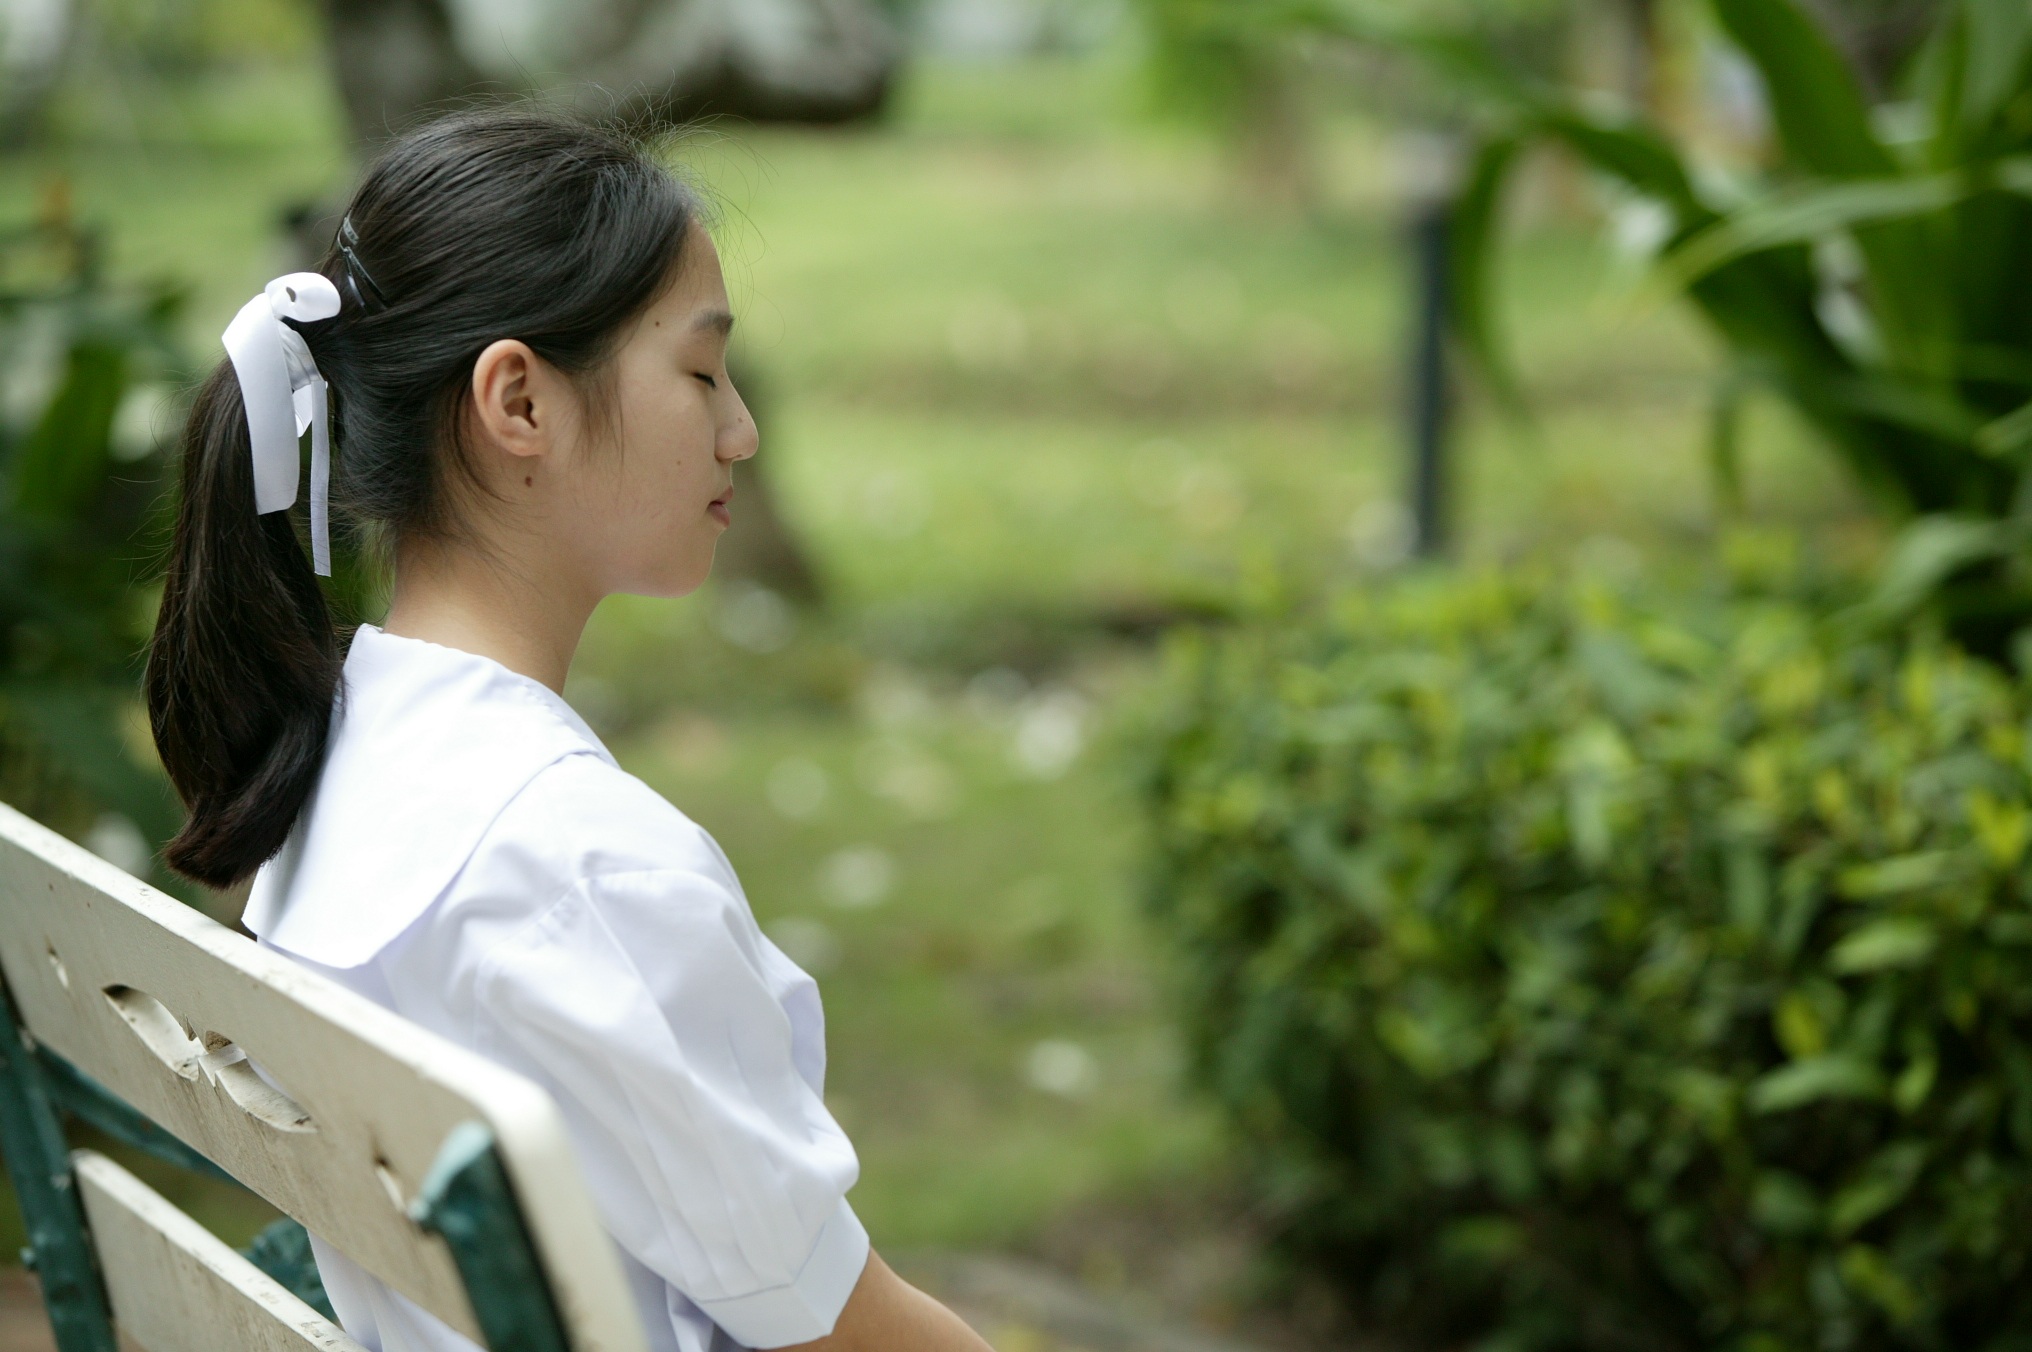
person, girl, bench, flower, asian, green, relax, peaceful, sitting, park, calm, asia, thailand